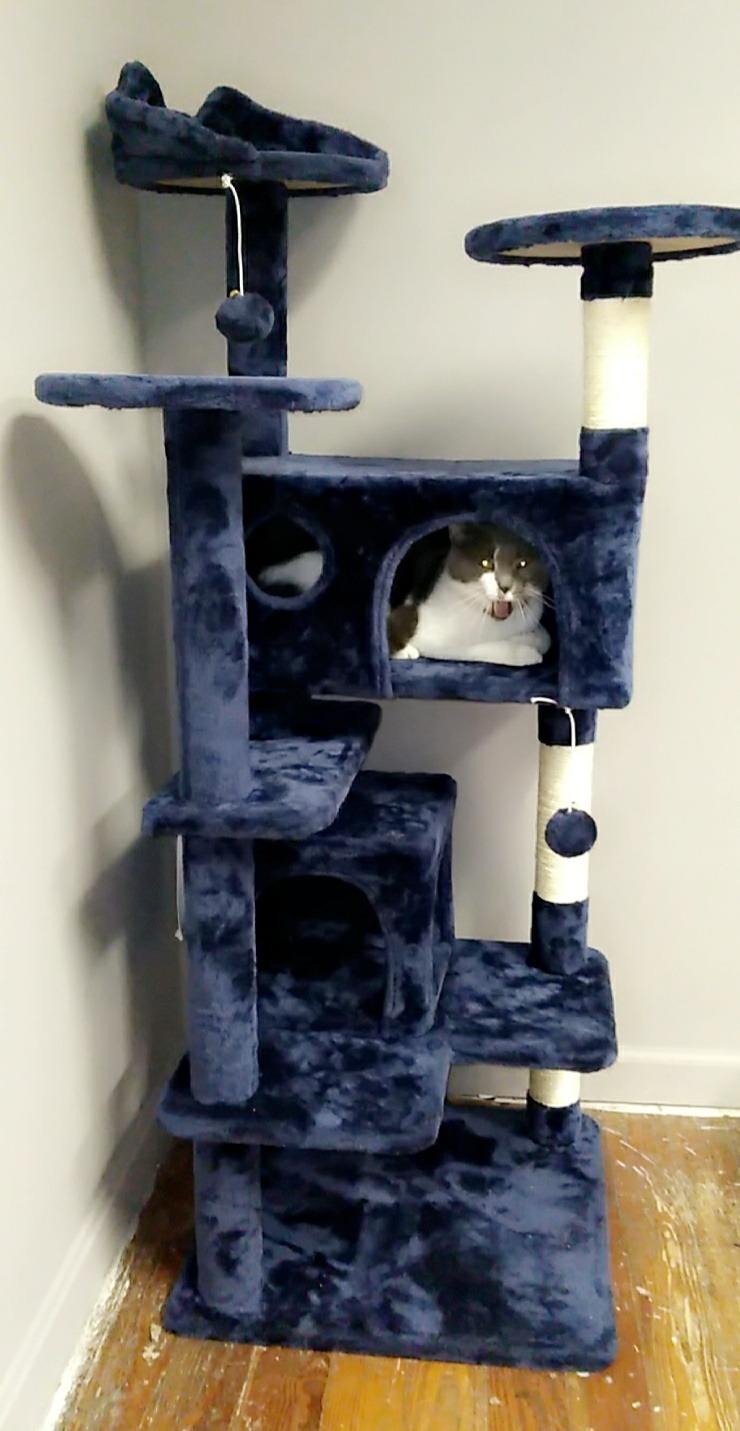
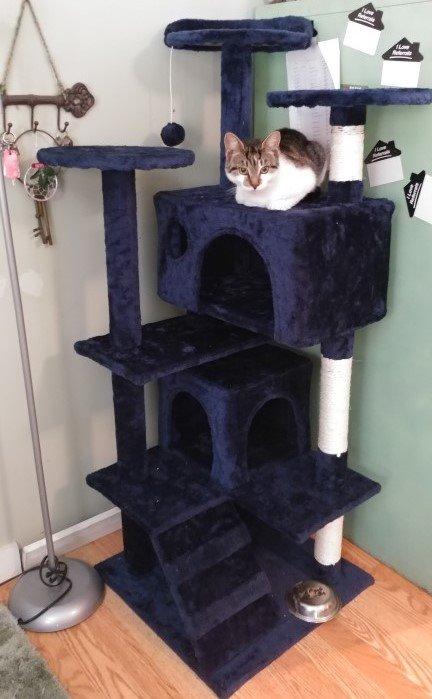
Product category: items_cat tree
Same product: yes